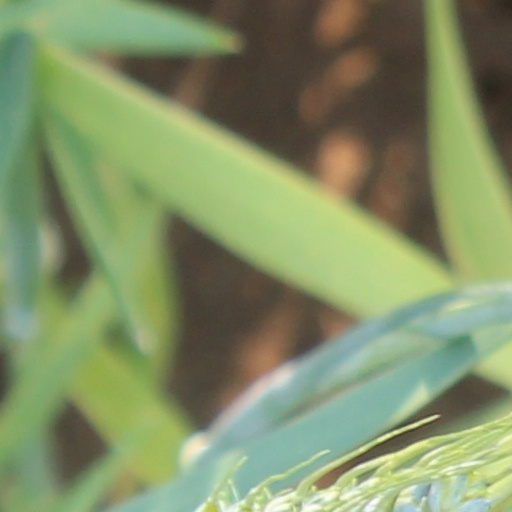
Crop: wheat